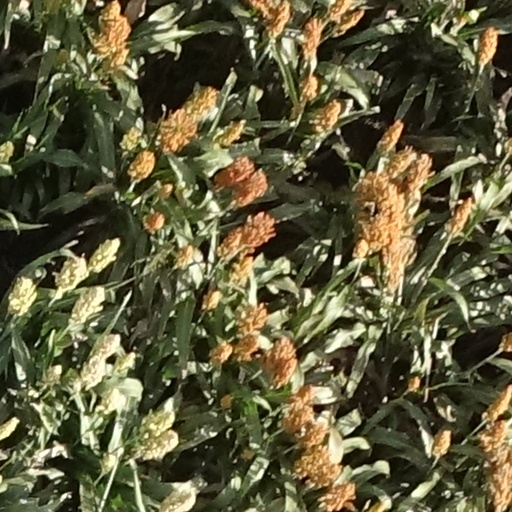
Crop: sorghum